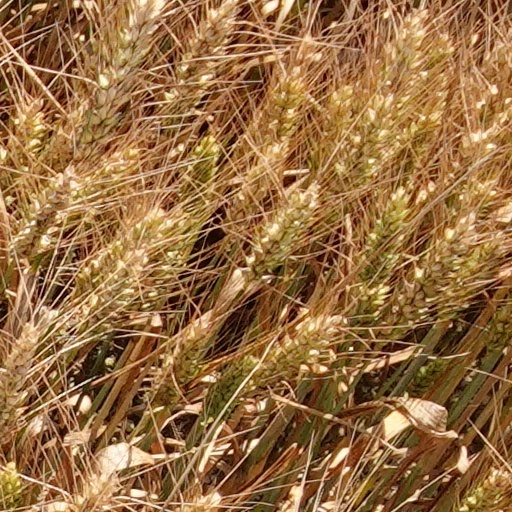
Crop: wheat